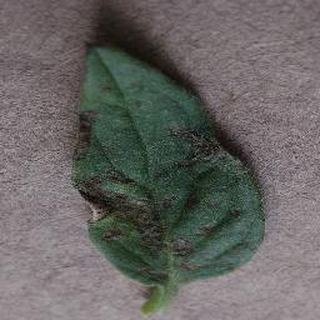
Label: tomato_early_blight